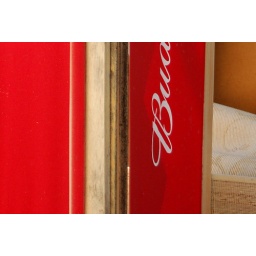
bar table in trash in alley, Philadelphia, PA